Suya
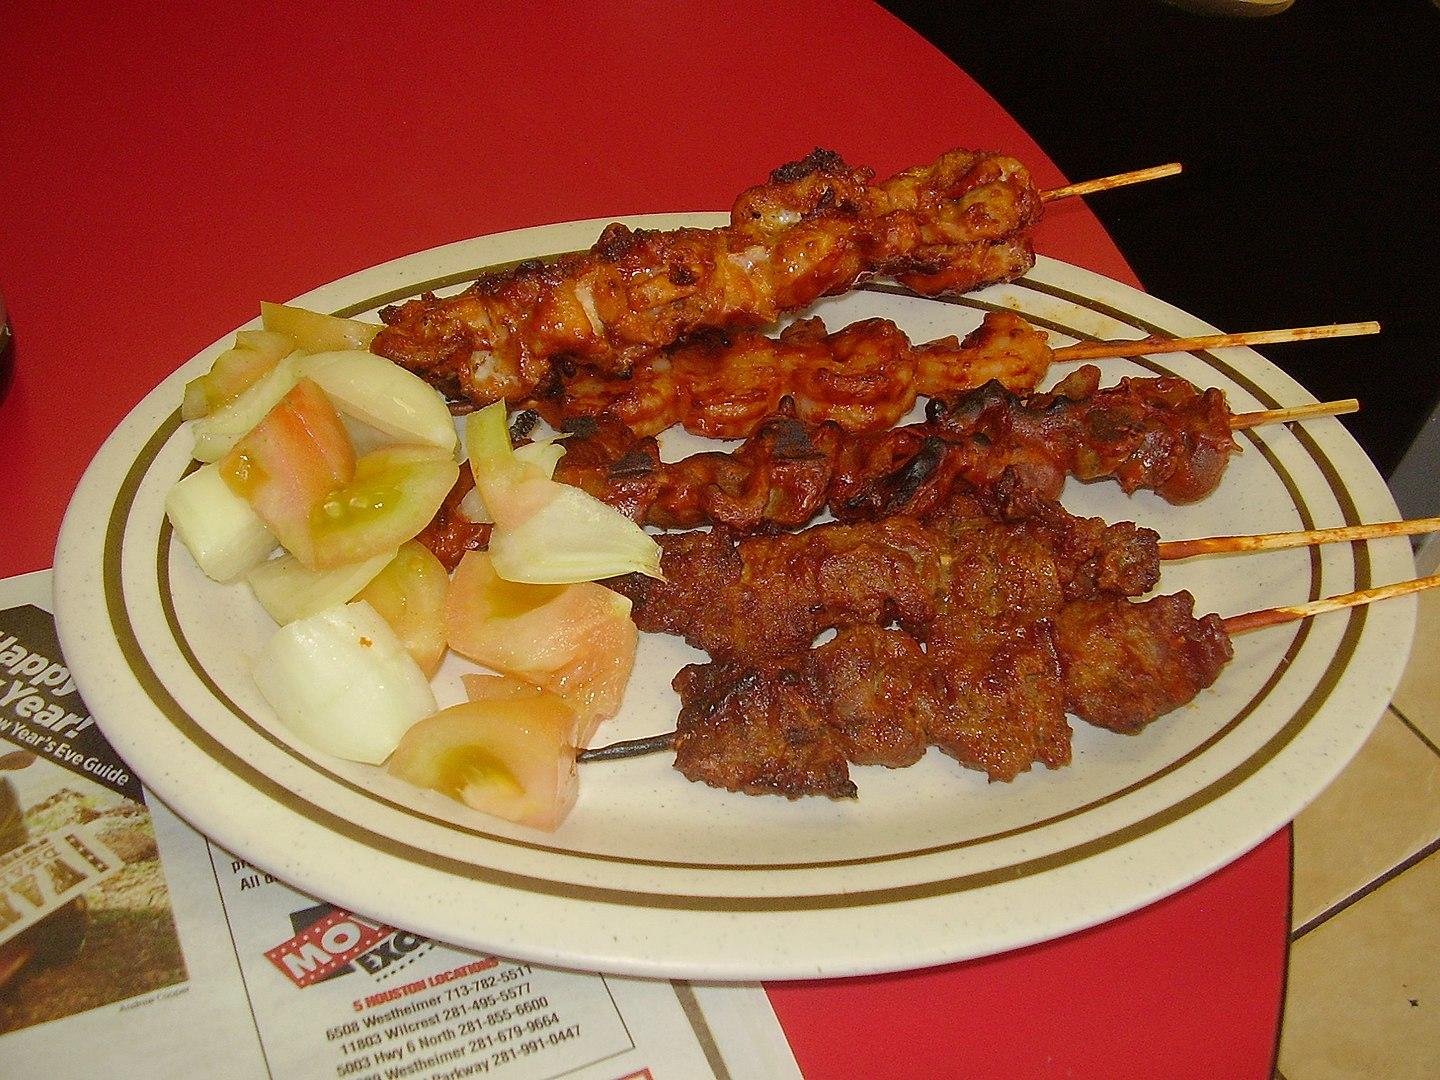
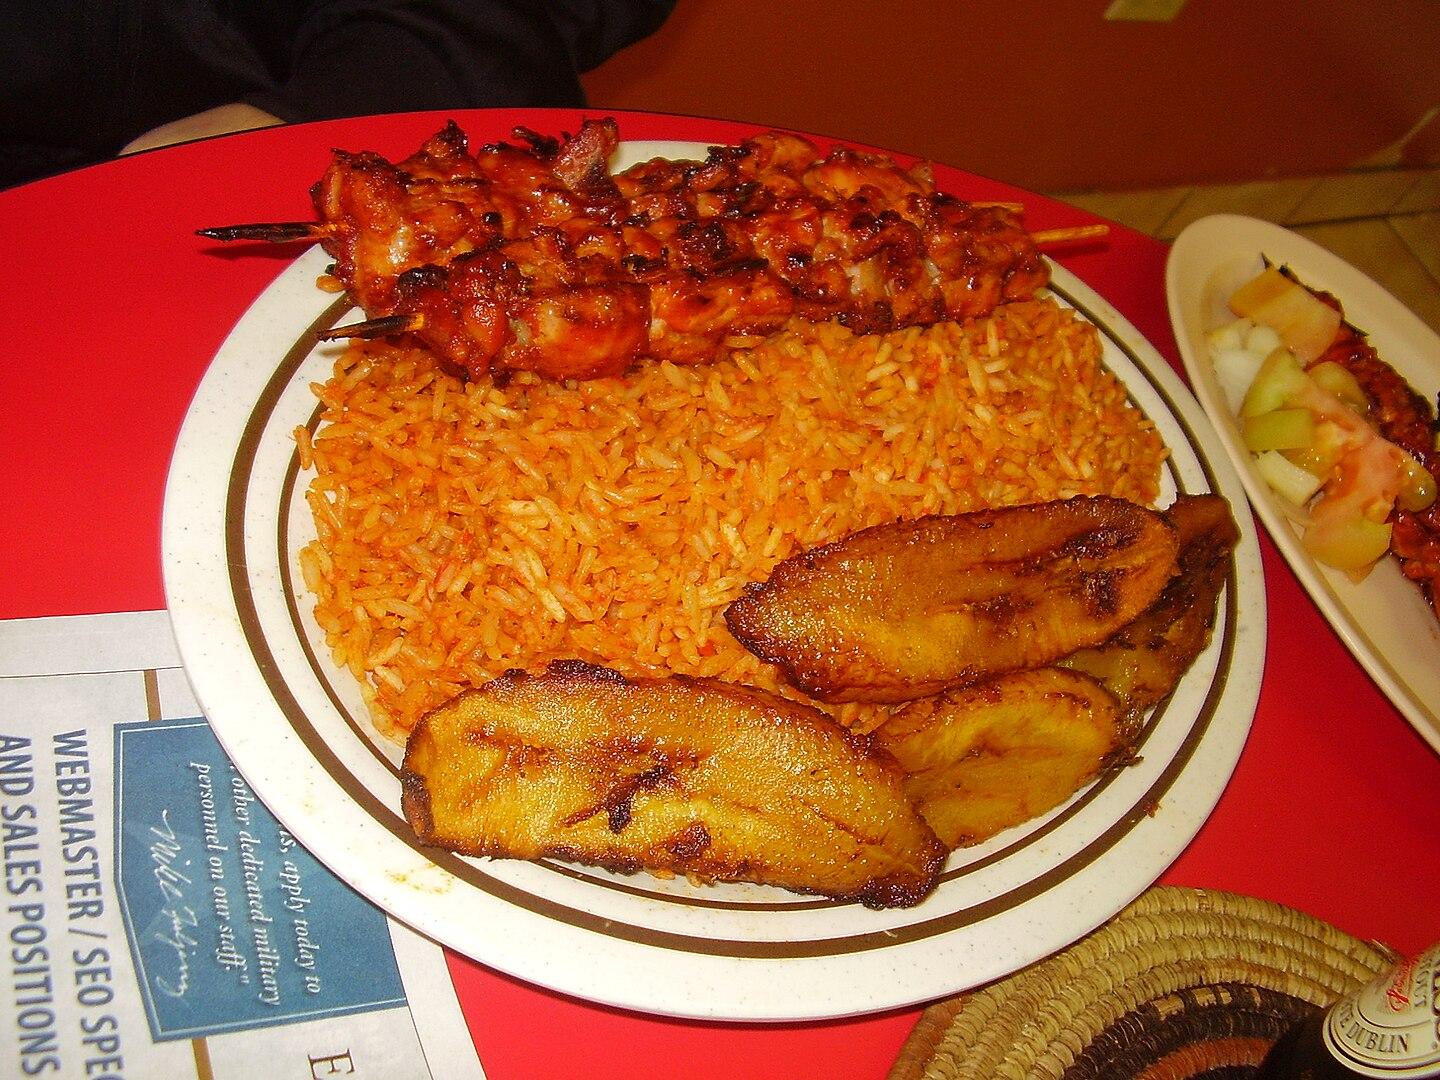
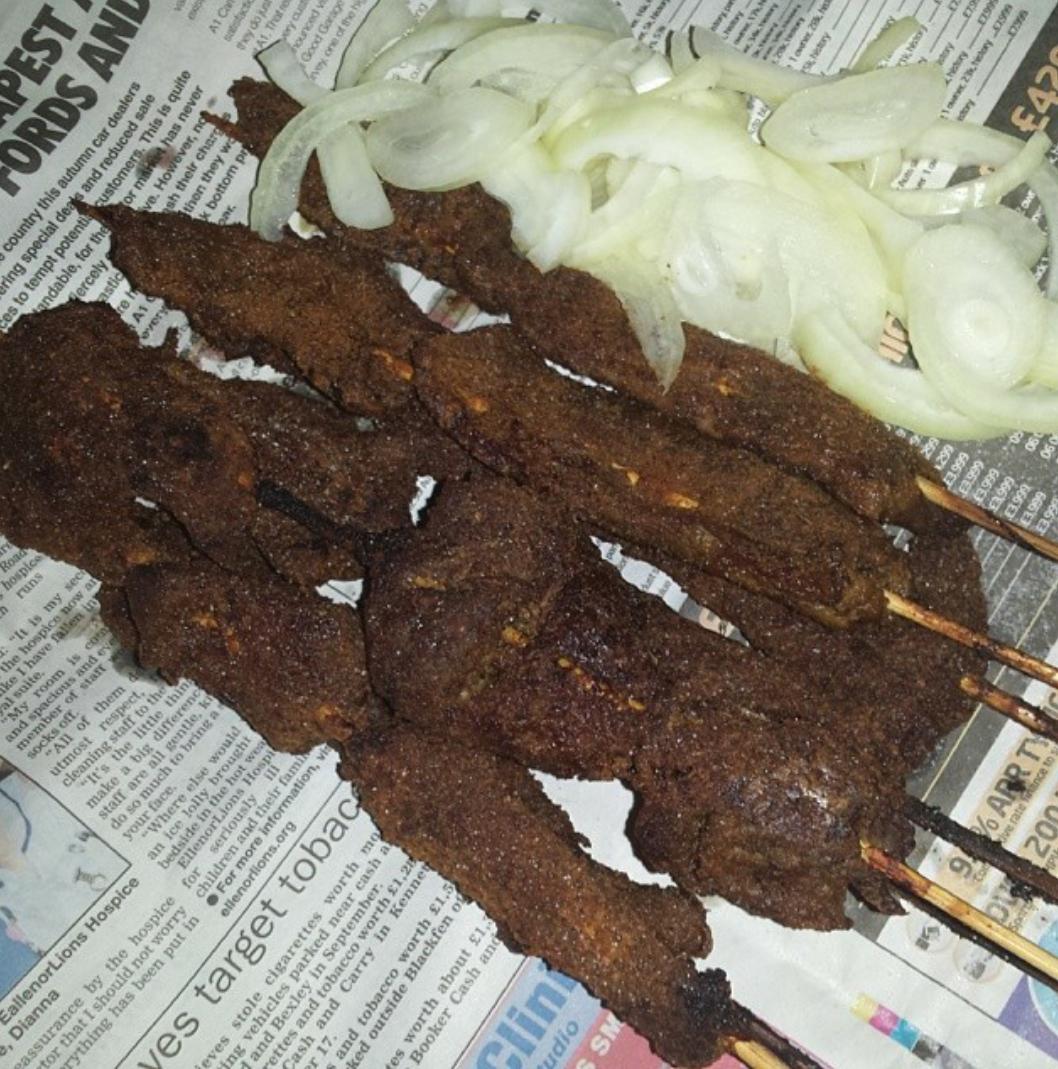
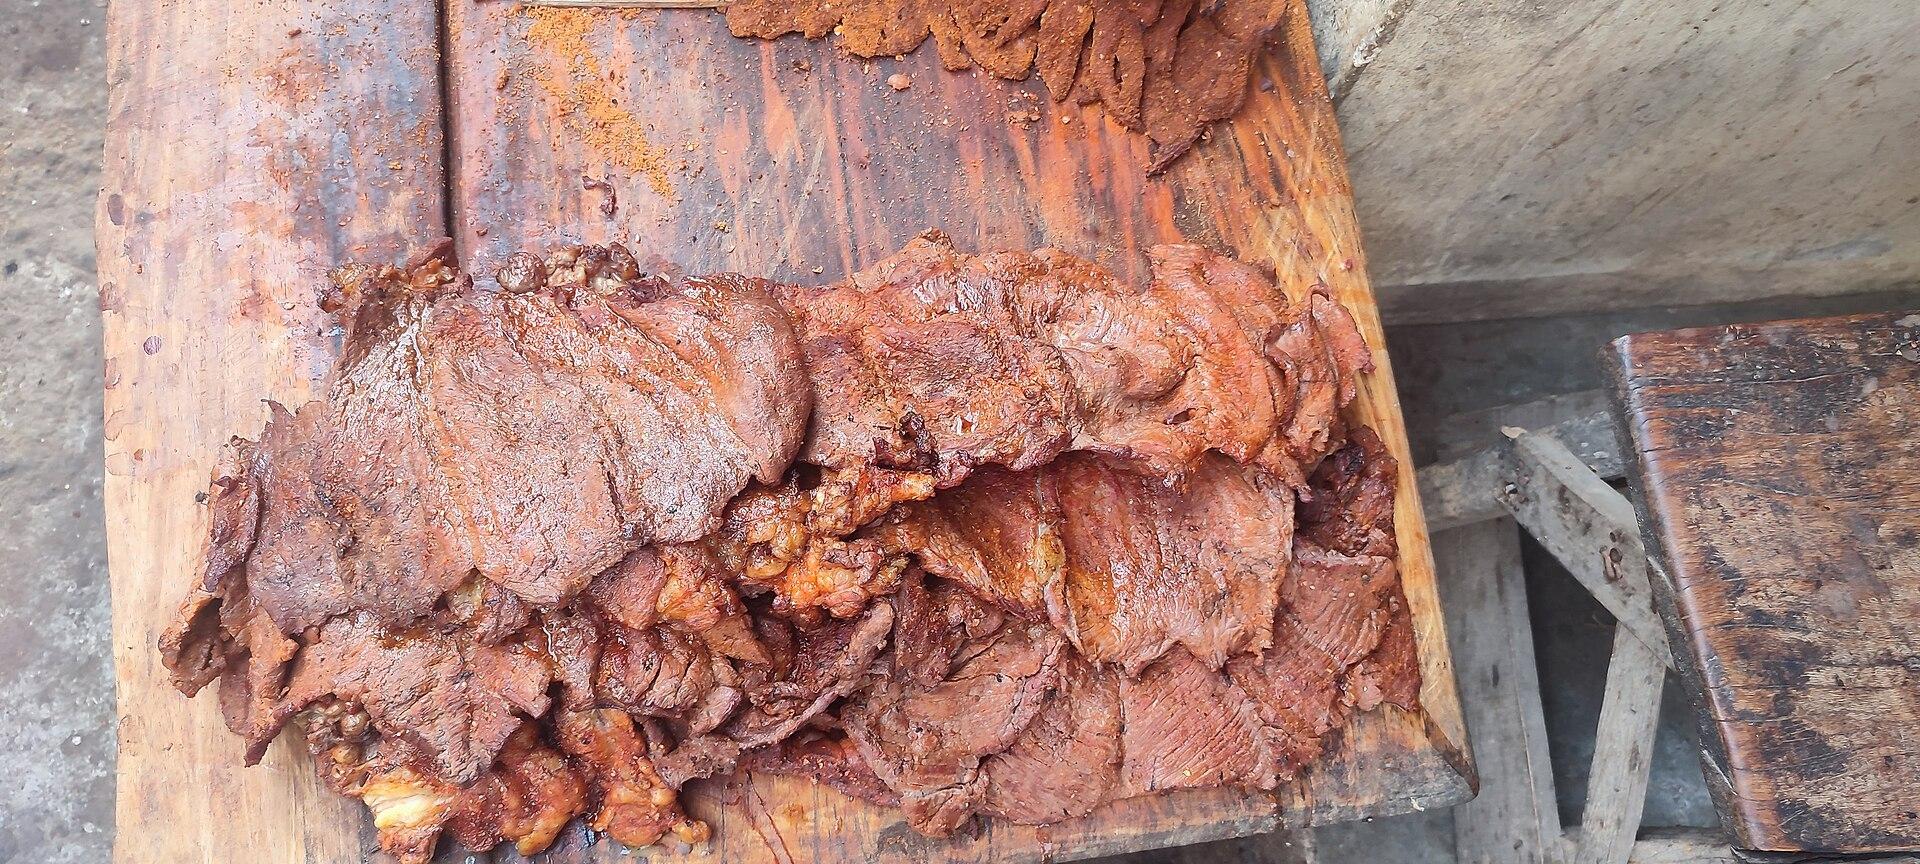
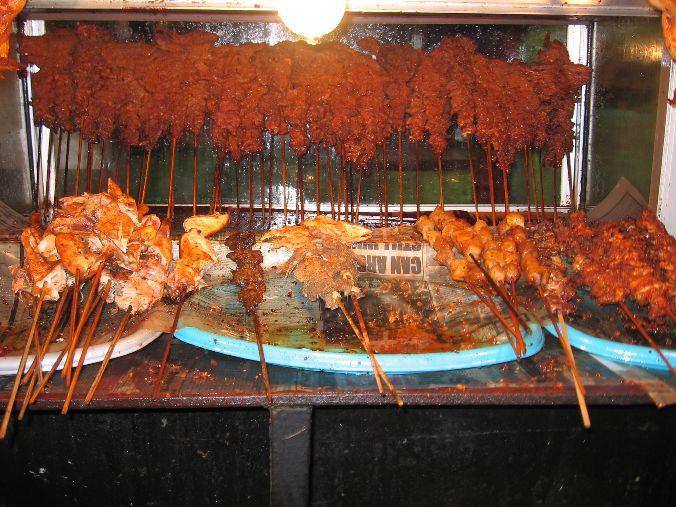
Also known as:
ar - Arabic: سيريه
bn - Bangla: সুয়া
fr - French: Suya
ha - Hausa: Suya
ig - Igbo: Suya
jv - Javanese: Suya
ko - Korean: 수야
pt - Portuguese: Suya
zh - Chinese: 苏亚
Category: skewer (meat skewer, smoked skewer)
Cuisine: Nigerian
Associated cuisines: Nigerian
Area: Nigeria
Countries: Nigeria
Region: Western Africa, , , ,
This dish is generally made with skewered beef, ram, or chicken. Organ meats such as kidney, liver and tripe are also used.